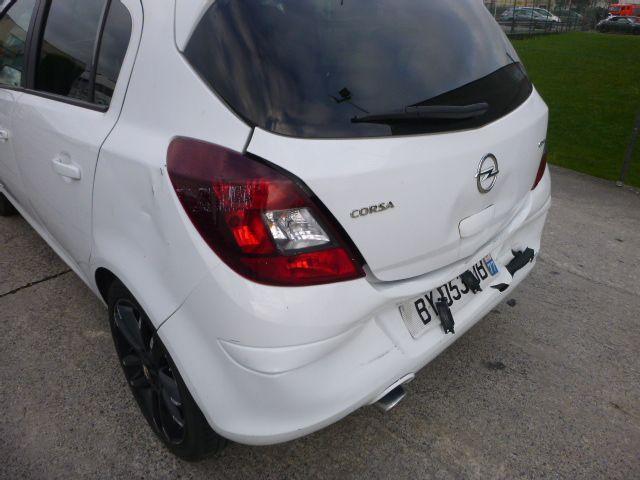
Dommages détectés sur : aile arrière gauche, malle, pare-choc arrière, plaque d'immatriculation arrière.
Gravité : majeur